Loss of MV Darlwyne

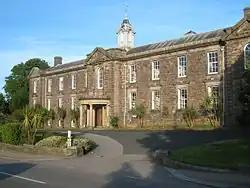
Old County Hall, Truro, venue of the Board of Trade enquiry

The Board of Trade court of enquiry into the loss of the "Darlwyne" began at the Old County Hall, Truro, on 13 December 1966. It sat until 6 January 1967, and published its findings in March of that year. It was unable to determine who was responsible for organising the fatal trip, as most of those involved had lost their lives in the disaster. Barratt claimed ignorance, and Rainbird denied any role in the matter beyond introducing Bown to the guests who had asked about a sea trip. In the absence of direct evidence to the contrary, the court assumed that details had probably been finalised in the Greatwood bar, between Bown and the two guests who had initiated the request.